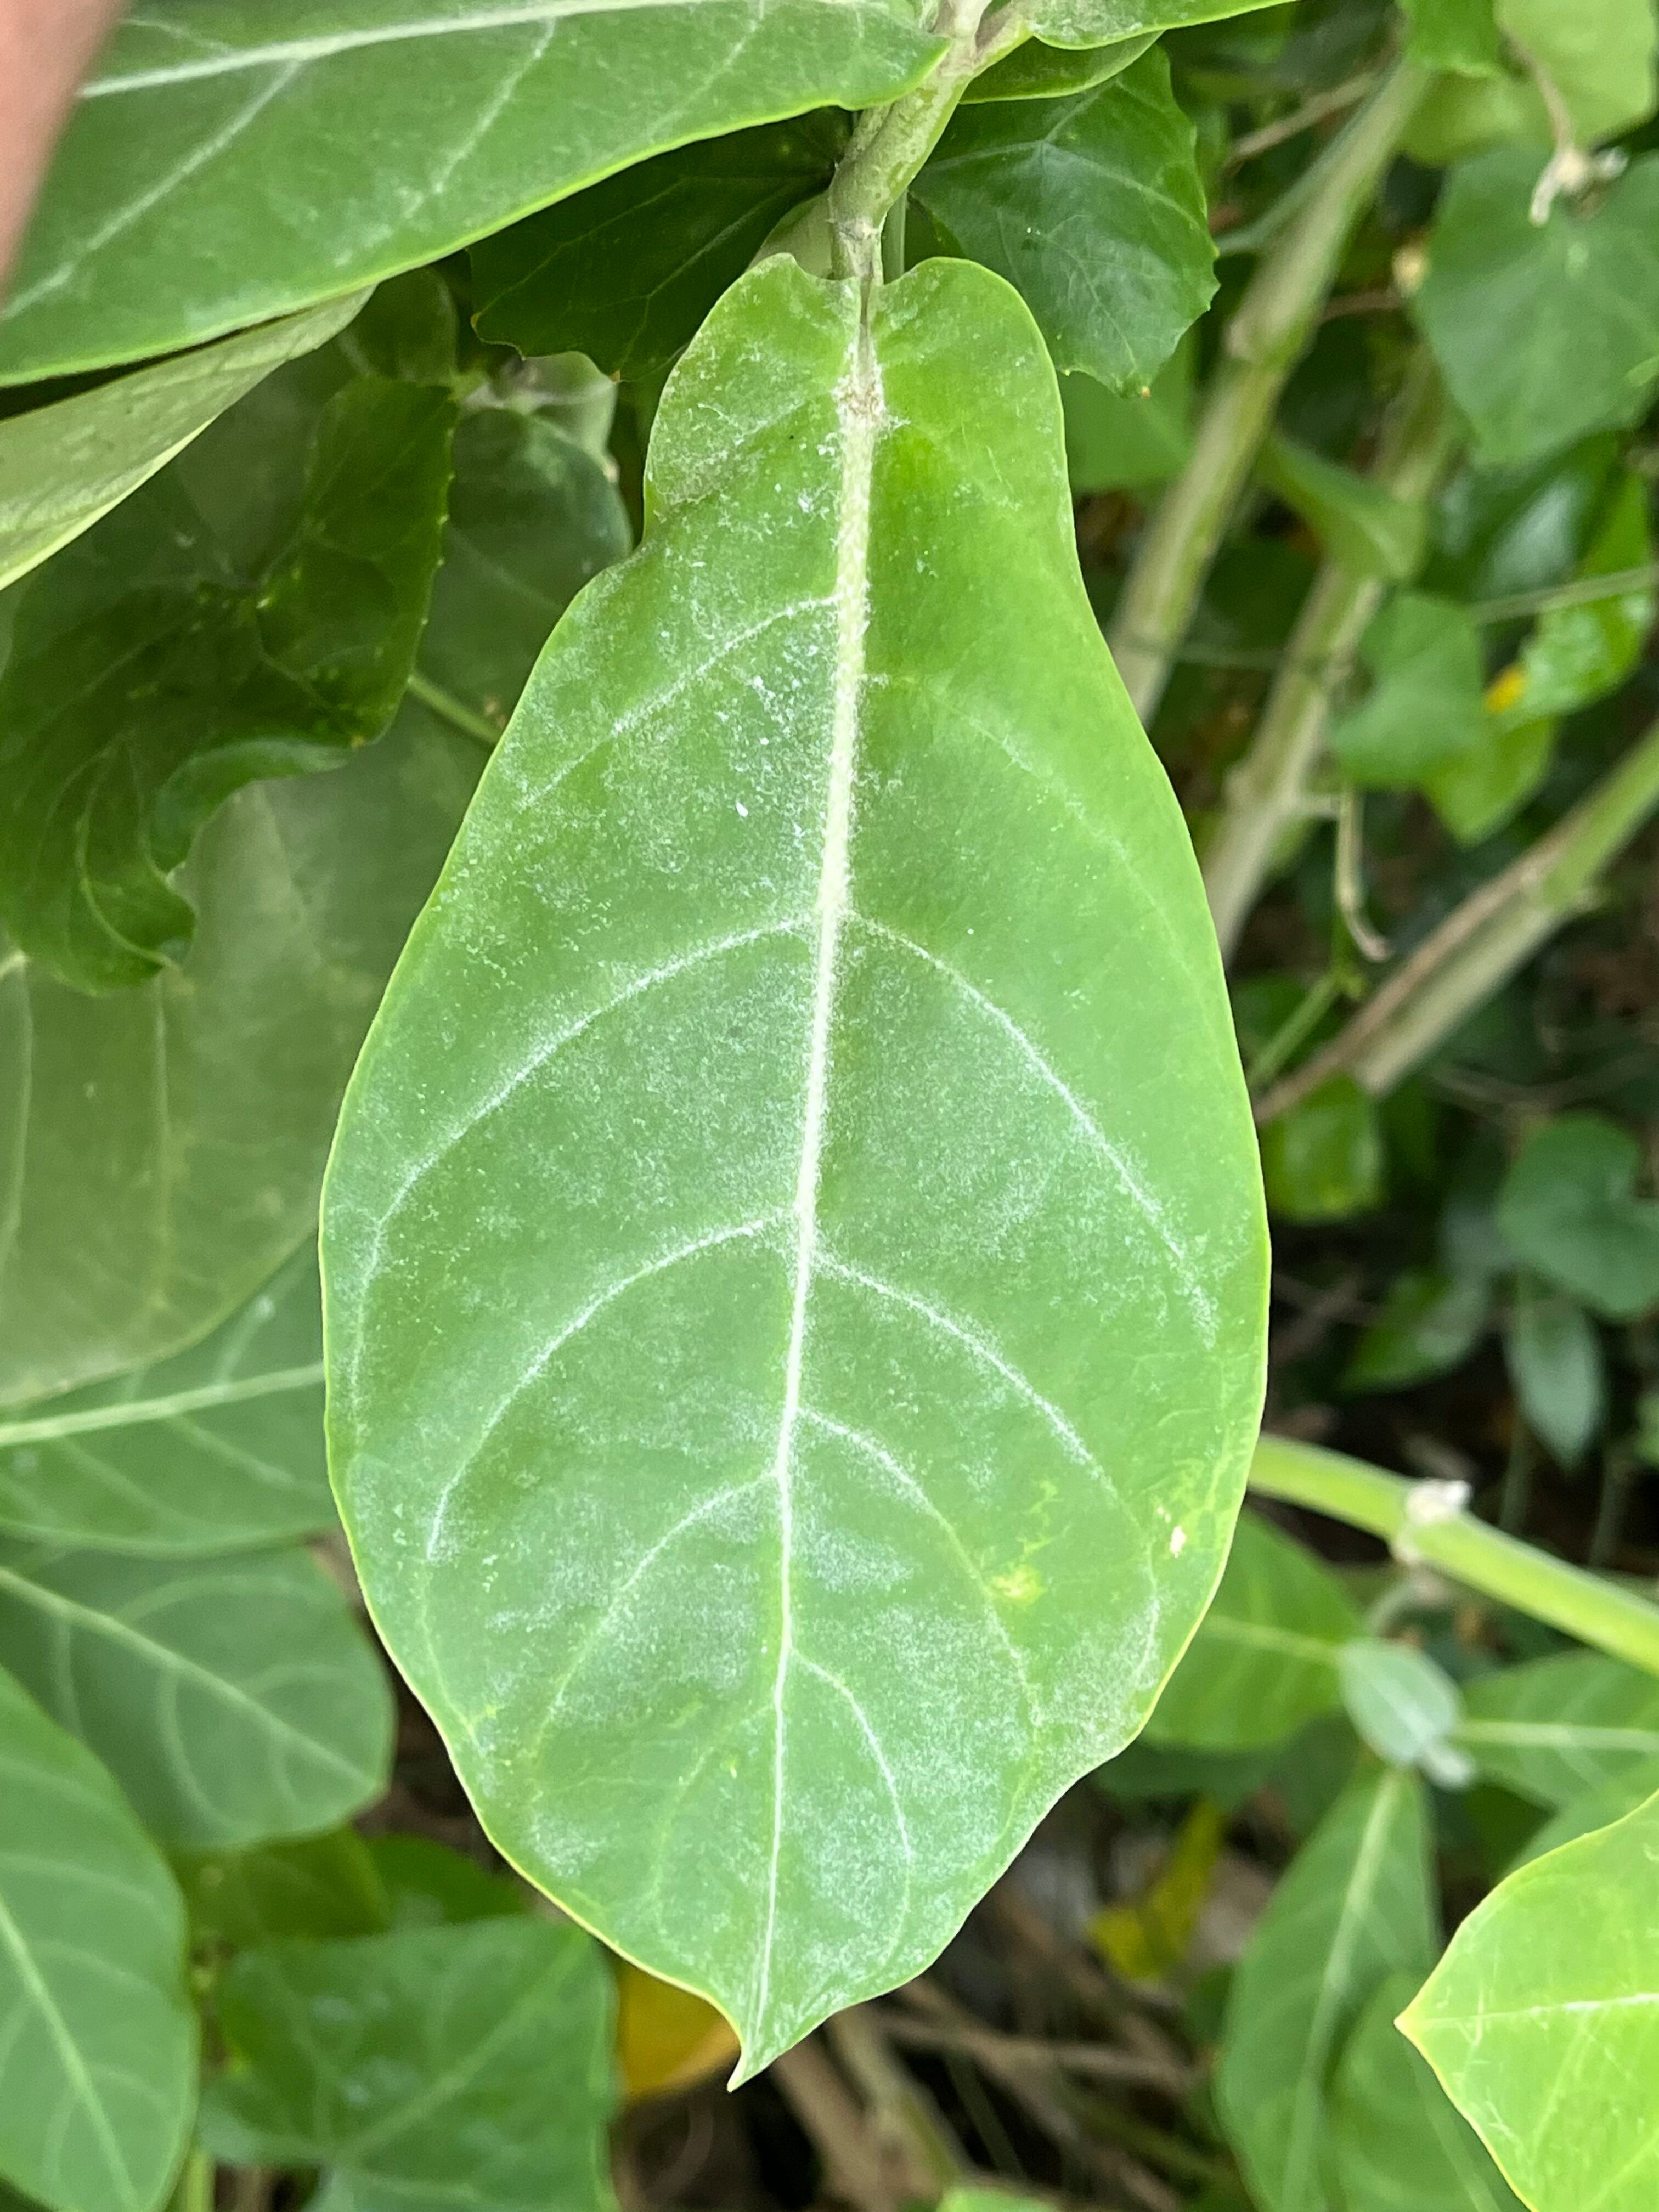
Plant species: calotropis-gigantea